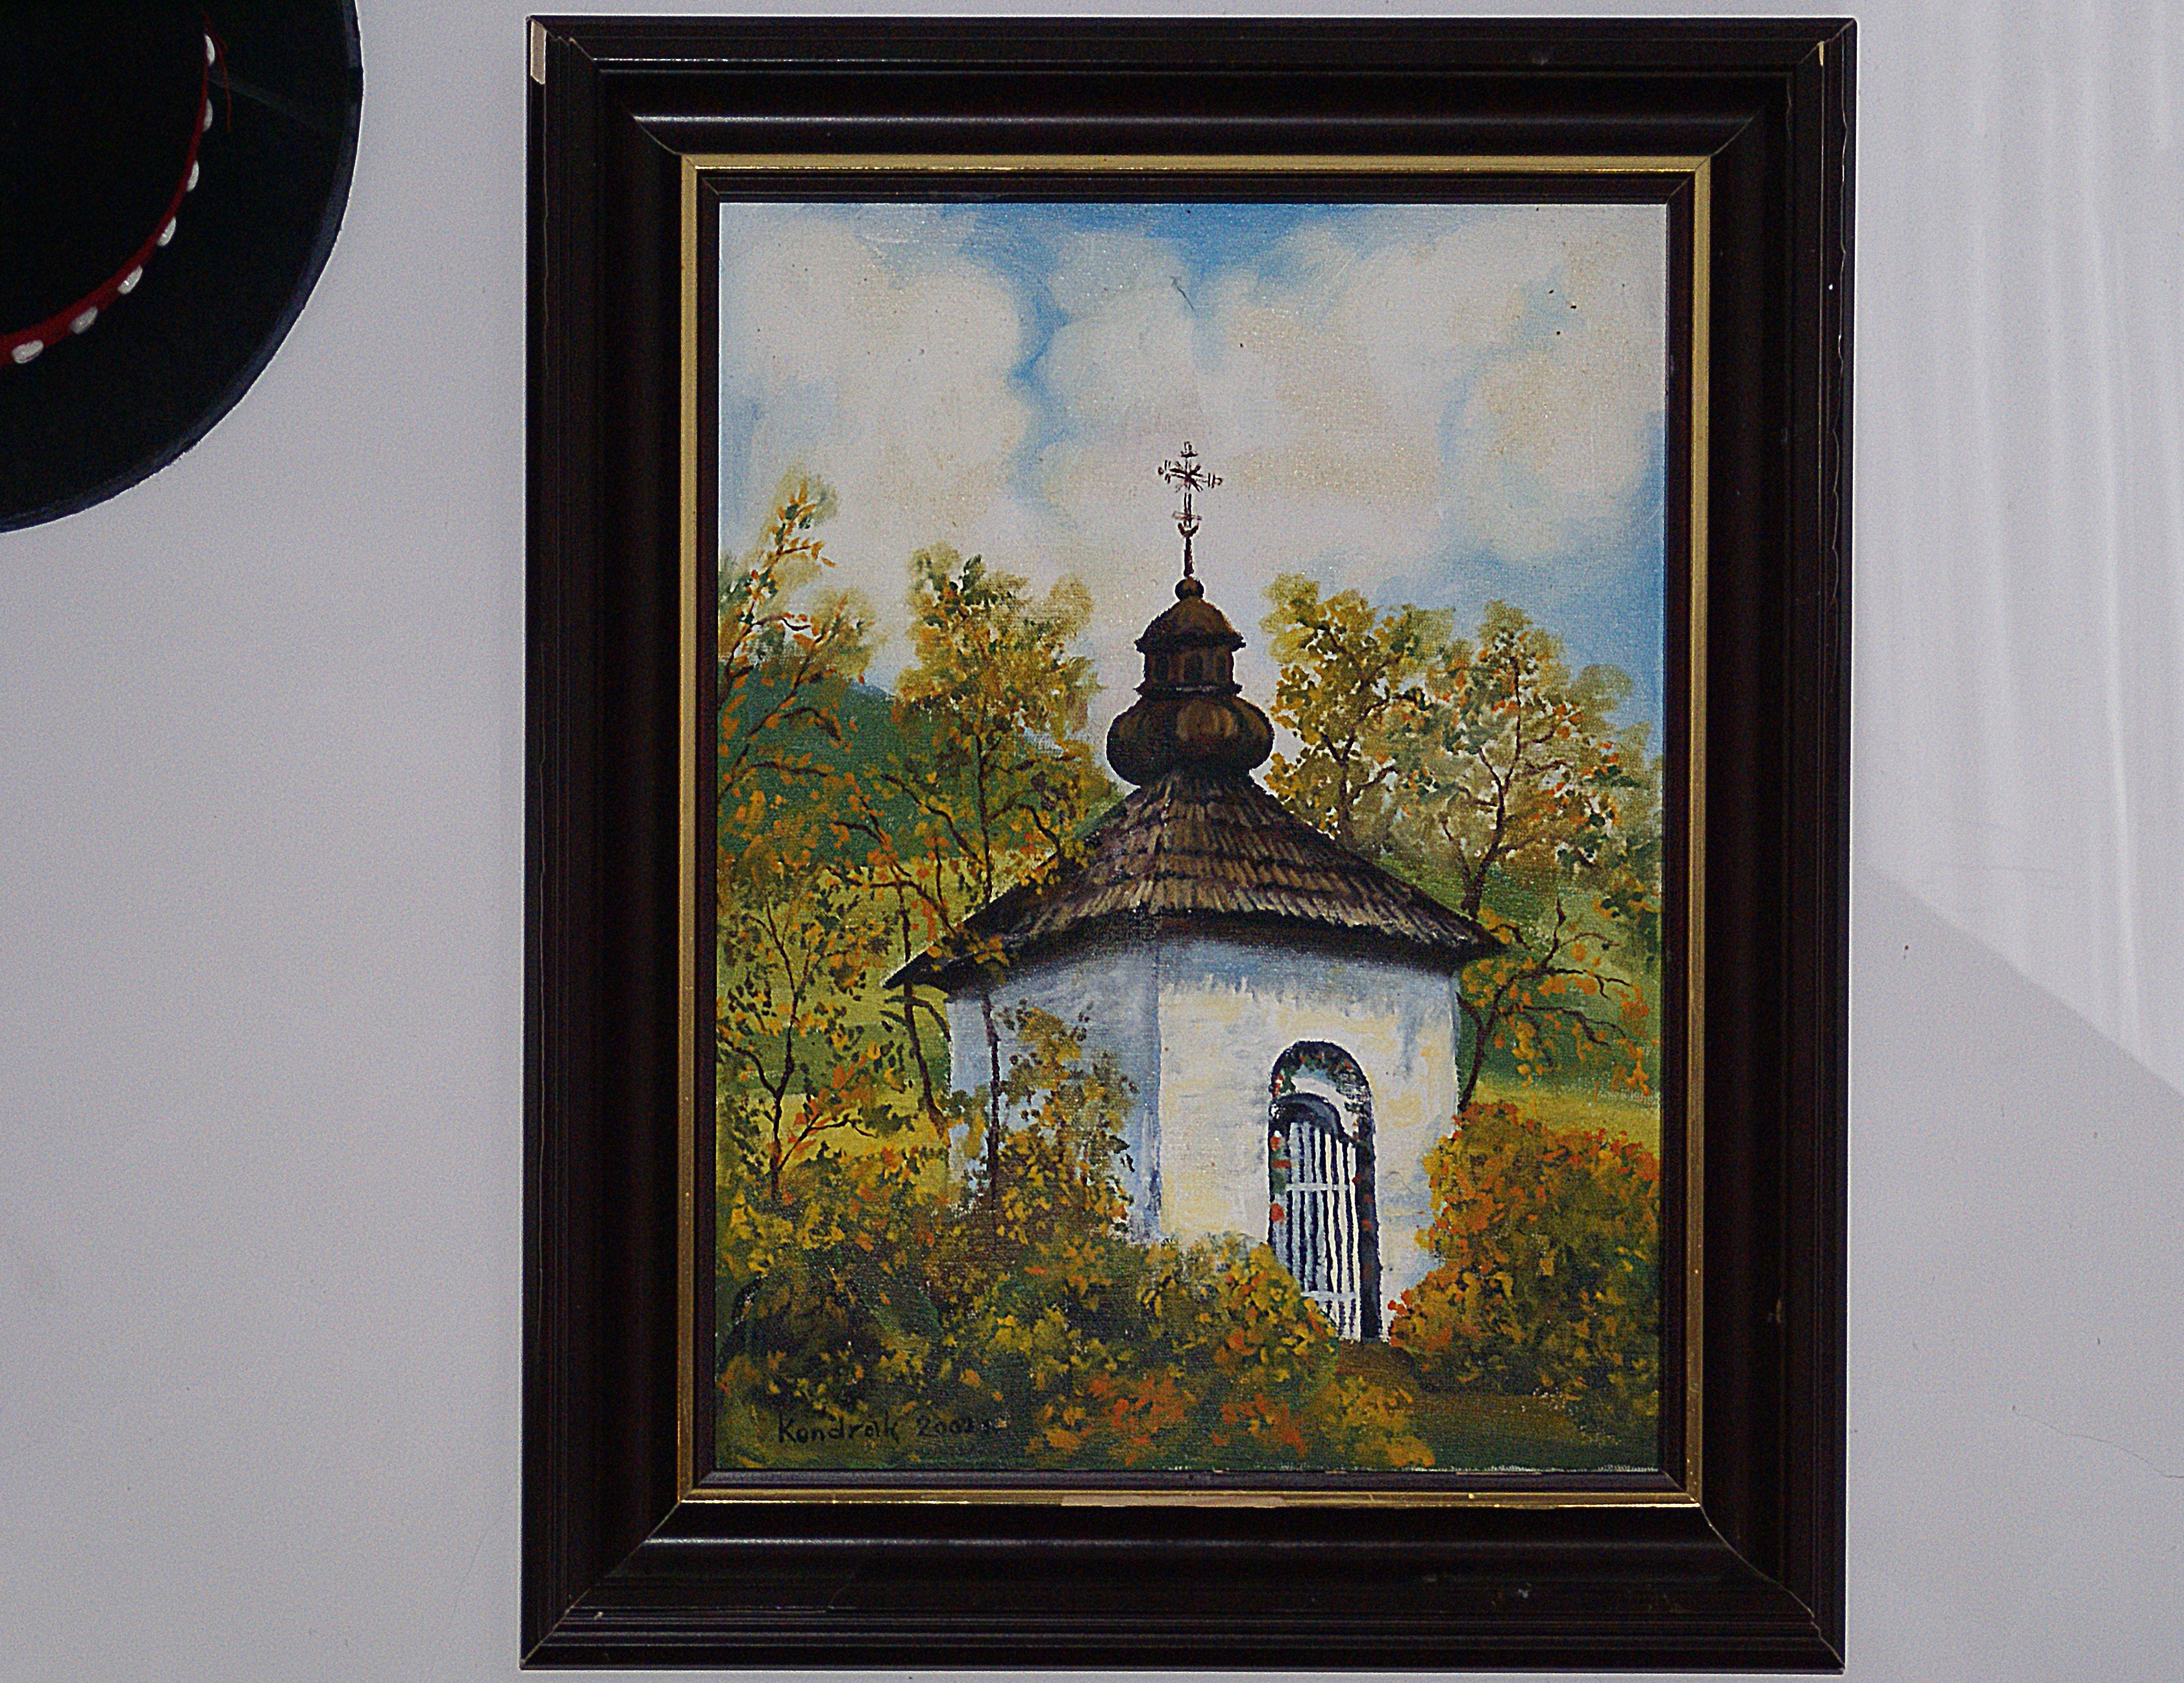
window, wall, decoration, chapel, material, painting, art, picture, picture frame, colored, carpathian, modern art, the art of, folk art, image frame, folk culture